Yacht tender

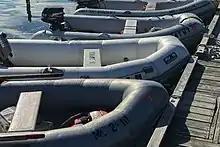
Inflatable yacht tenders tied to a finger dock.

Tenders may be towed behind a yacht, if they are light and towed at a low speed, or lifted on board, if they are heavy enough to cause damage in a collision or when the vessel cruises at too high a speed for towing. The type of tender varies, according to the size of the yacht served, although yachts of all sizes are may have one or more rigid-hulled inflatable boats (RIBs). Yacht tenders like other types of ship's tender, may transport supplies and personnel or be used for the entertainment and pleasure of a yacht's passengers.